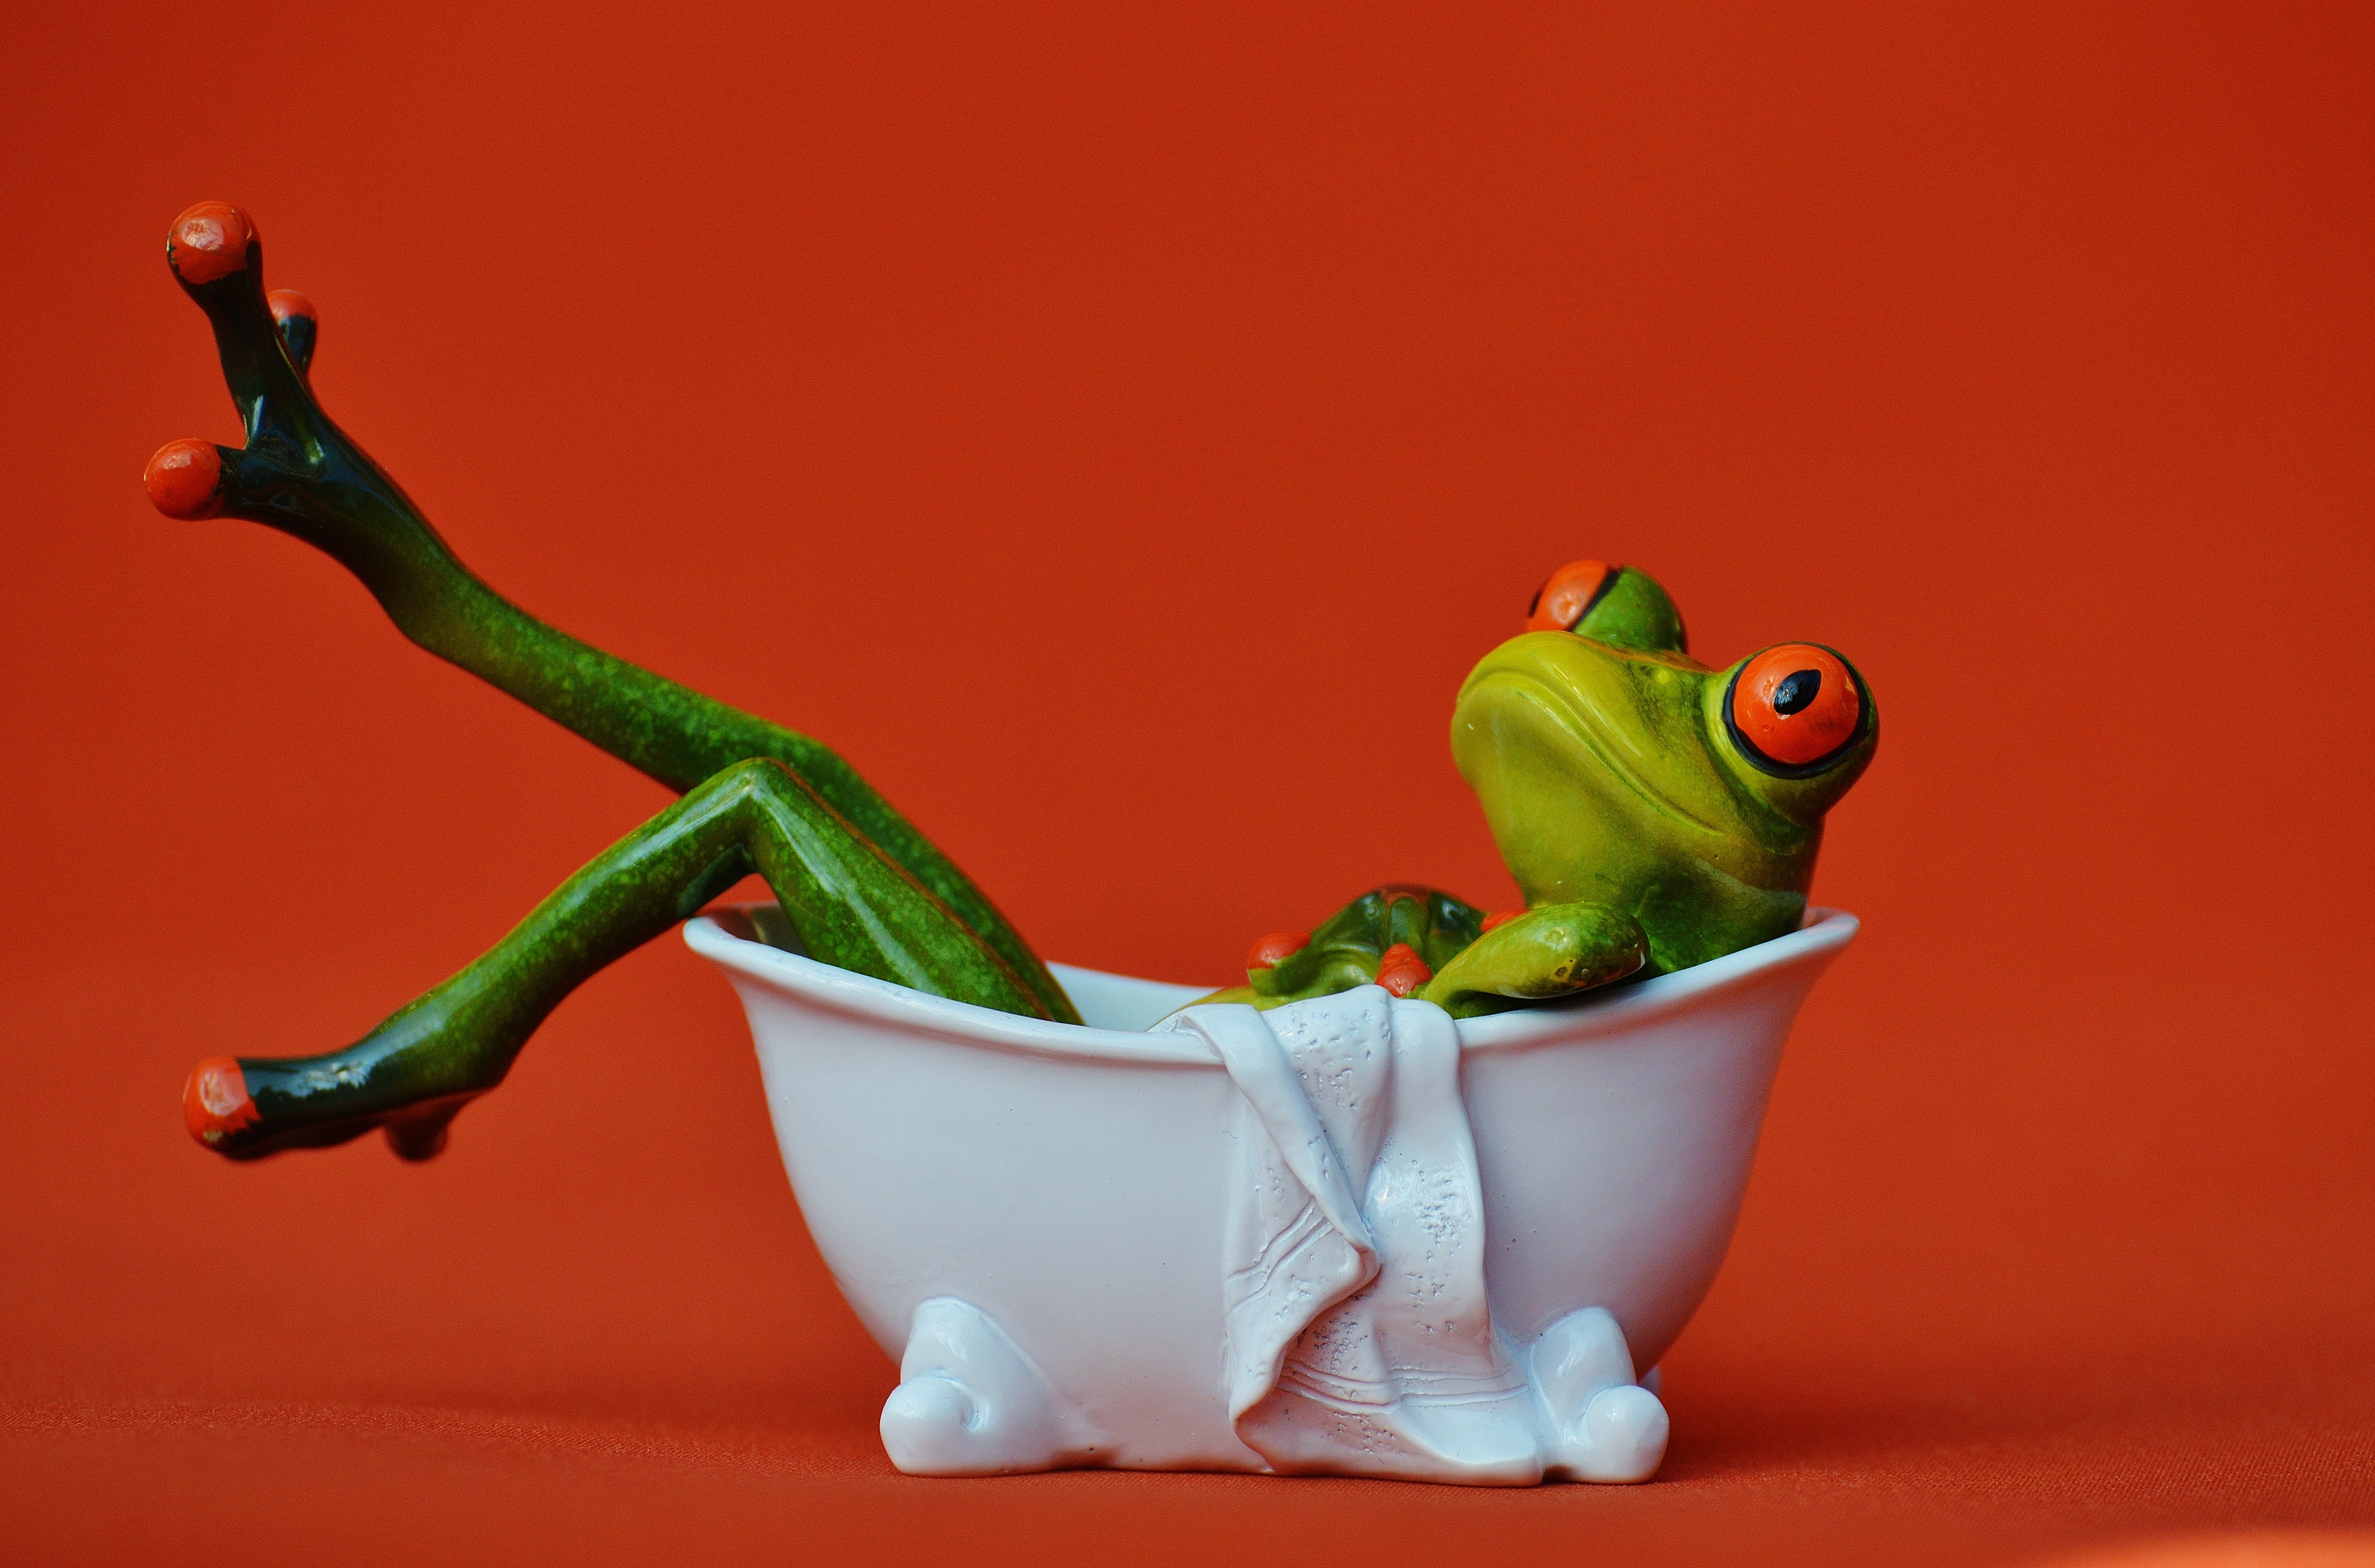
flower, cute, swim, green, red, relax, frog, amphibian, toy, art, fun, relaxation, figure, illustration, funny, bath, macro photography, body care